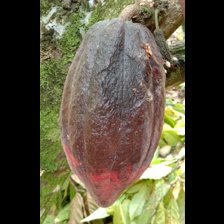
Label: phytophthora